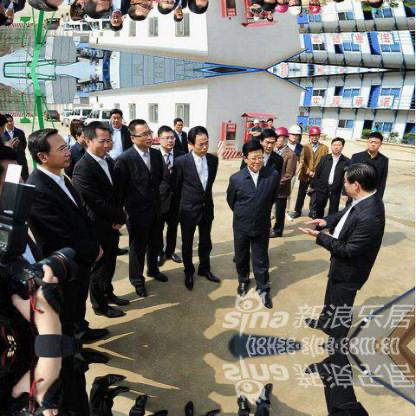
Objects in the image:
label: head
label: head
label: head
label: head
label: head
label: head
label: head
label: head
label: head
label: head
label: head
label: head
label: head
label: helmet
label: helmet
label: helmet
label: head
label: helmet
label: head
label: head
label: head
label: head
label: head
label: head
label: head
label: head
label: head
label: head
label: head
label: helmet
label: helmet
label: helmet
label: head
label: helmet